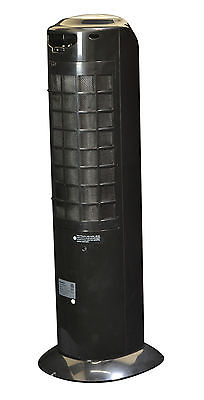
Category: fan